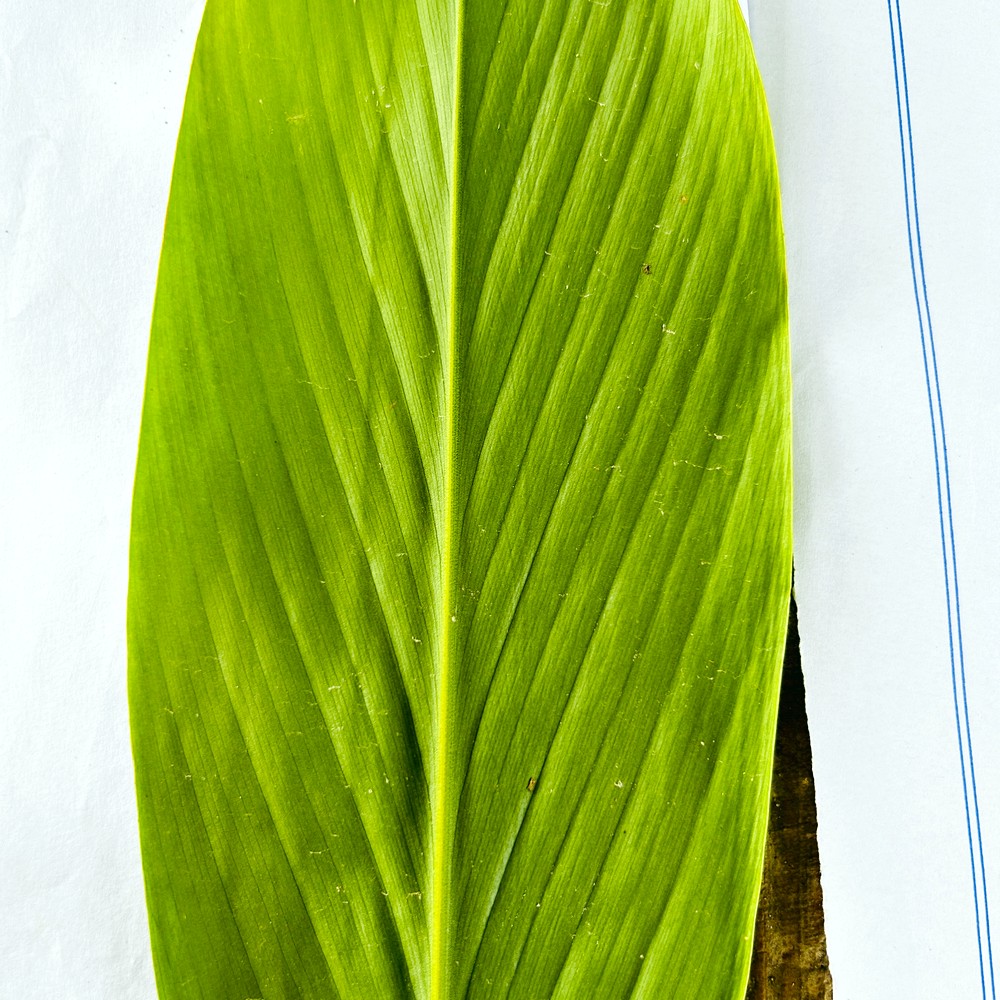
Label: Healthy Leaf